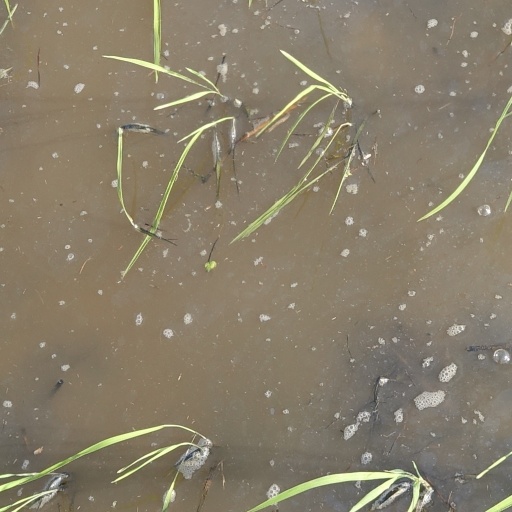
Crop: rice